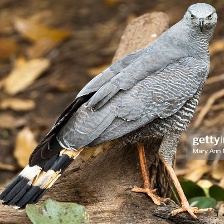
Species: CRANE HAWK
Scientific name: GERANOSPIZA CAERULESCENS